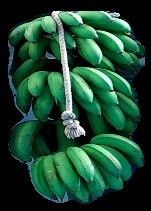
Variety: rasbale
Grade: grade2